Lemke's Widow (1957 film)

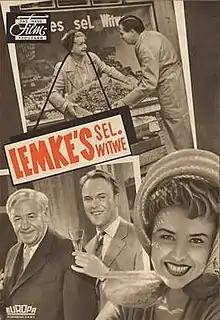

Lemke's Widow is a 1957 West German comedy film directed by Helmut Weiss and starring Grethe Weiser, Brigitte Grothum, and Michael Heltau. It is a remake of the 1928 film of the same title. It was shot at the Wandsbek Studios in Hamburg and on location in the city. The film's sets were designed by the art director Erich Kettelhut.